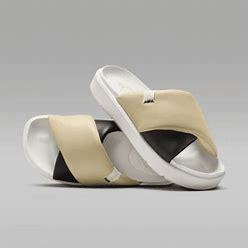
Brand: Jordan
Model: Sophia